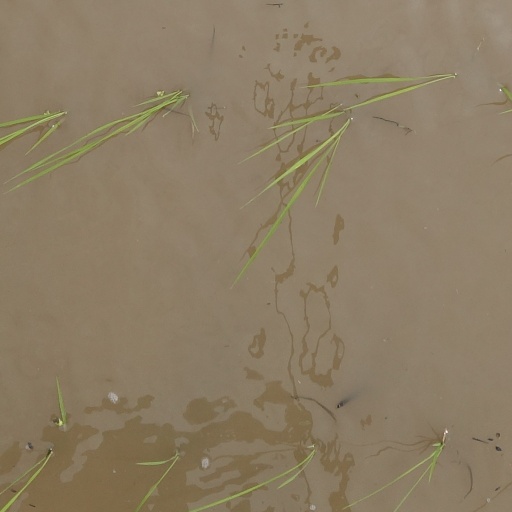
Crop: rice